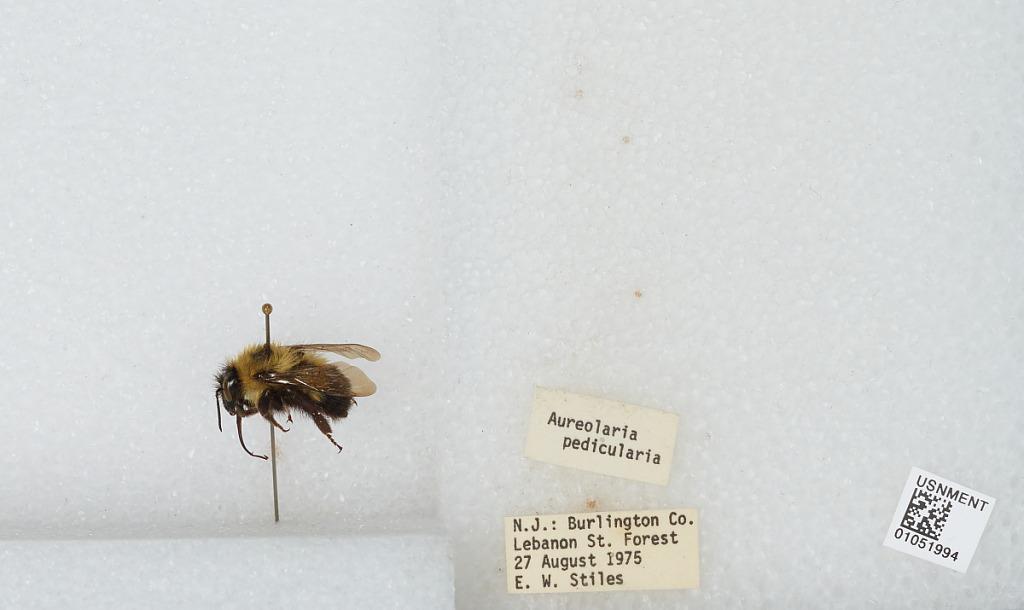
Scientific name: Bombus sp.
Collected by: E. Stiles
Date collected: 1975-8-27
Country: United States
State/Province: New Jersey
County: Burlington
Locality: Lebanon State Forest
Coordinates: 39.895, -74.575